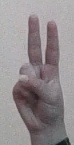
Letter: taa